Politics of Romania

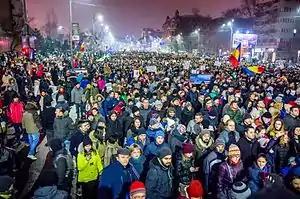
Massive anti-corruption protest in Bucharest in January 2017 against the then-ruling PSD-ALDE socialist government led by former PM Sorin Grindeanu.

The legislative elections of 11 December 2016 saw a predictable comeback of the PSD as the major party in the Romanian Parliament, as most opinion polls gave them an electoral score of at least 40%. Alongside ALDE (a main splinter group from the PNL), the PSD initially formed a governing coalition under Prime Minister Sorin Grindeanu.